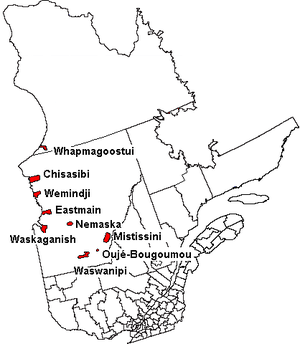
Un village cri, au Québec, constitue au sens large l'ensemble des terres administrées par chaque communauté crie établie sur le territoire québécois. Ces terres sont en fait conventionnées par la Convention de la Baie-James et du Nord québécois de 1975 qui les catégorise selon l'usage qu'il est possible d'en faire et la juridiction gouvernementale de laquelle elles relèvent. Au sens strict, un village cri correspond uniquement aux terres de catégorie IB, adjacentes aux terres réservées cries, qui constituent selon la loi des municipalités de village cri.